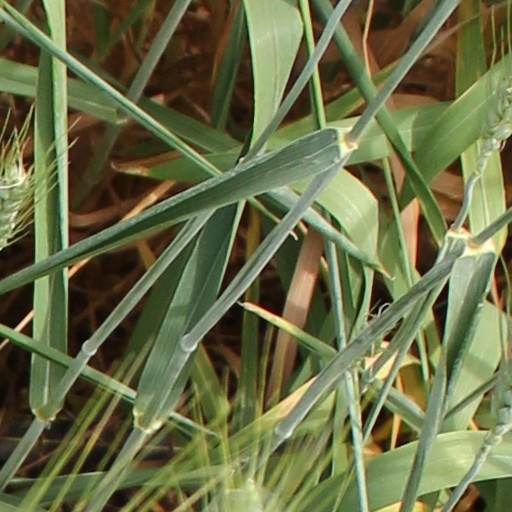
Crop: wheat